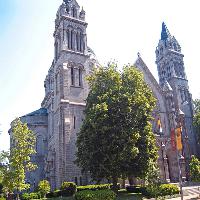
Weather: sun or clear